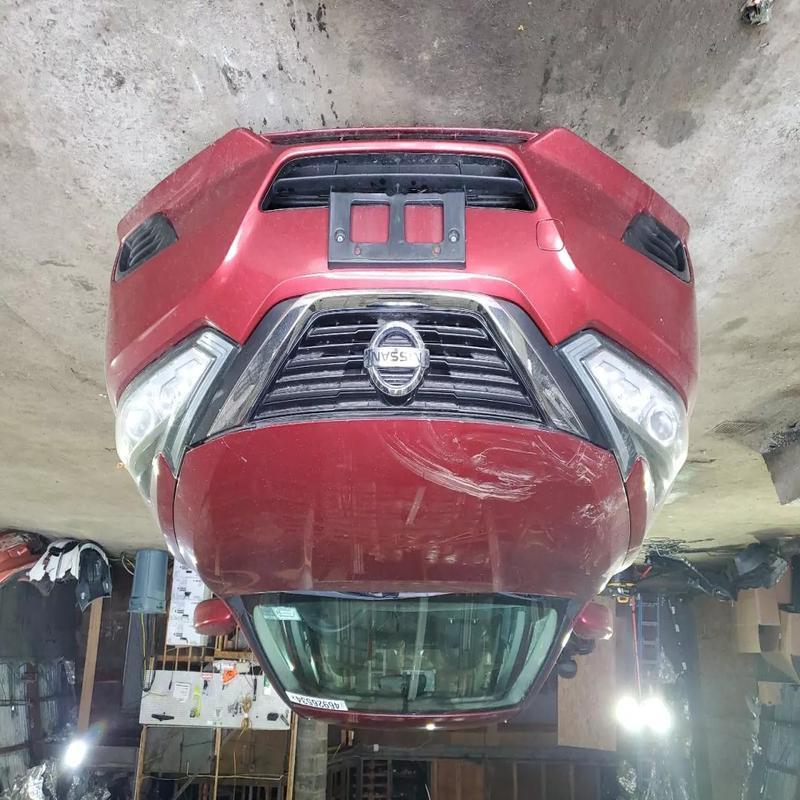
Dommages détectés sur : capot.
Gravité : mineur